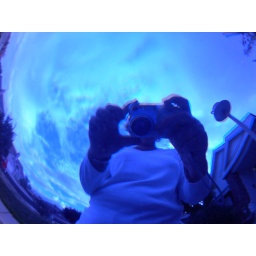
Blue ball in front of house